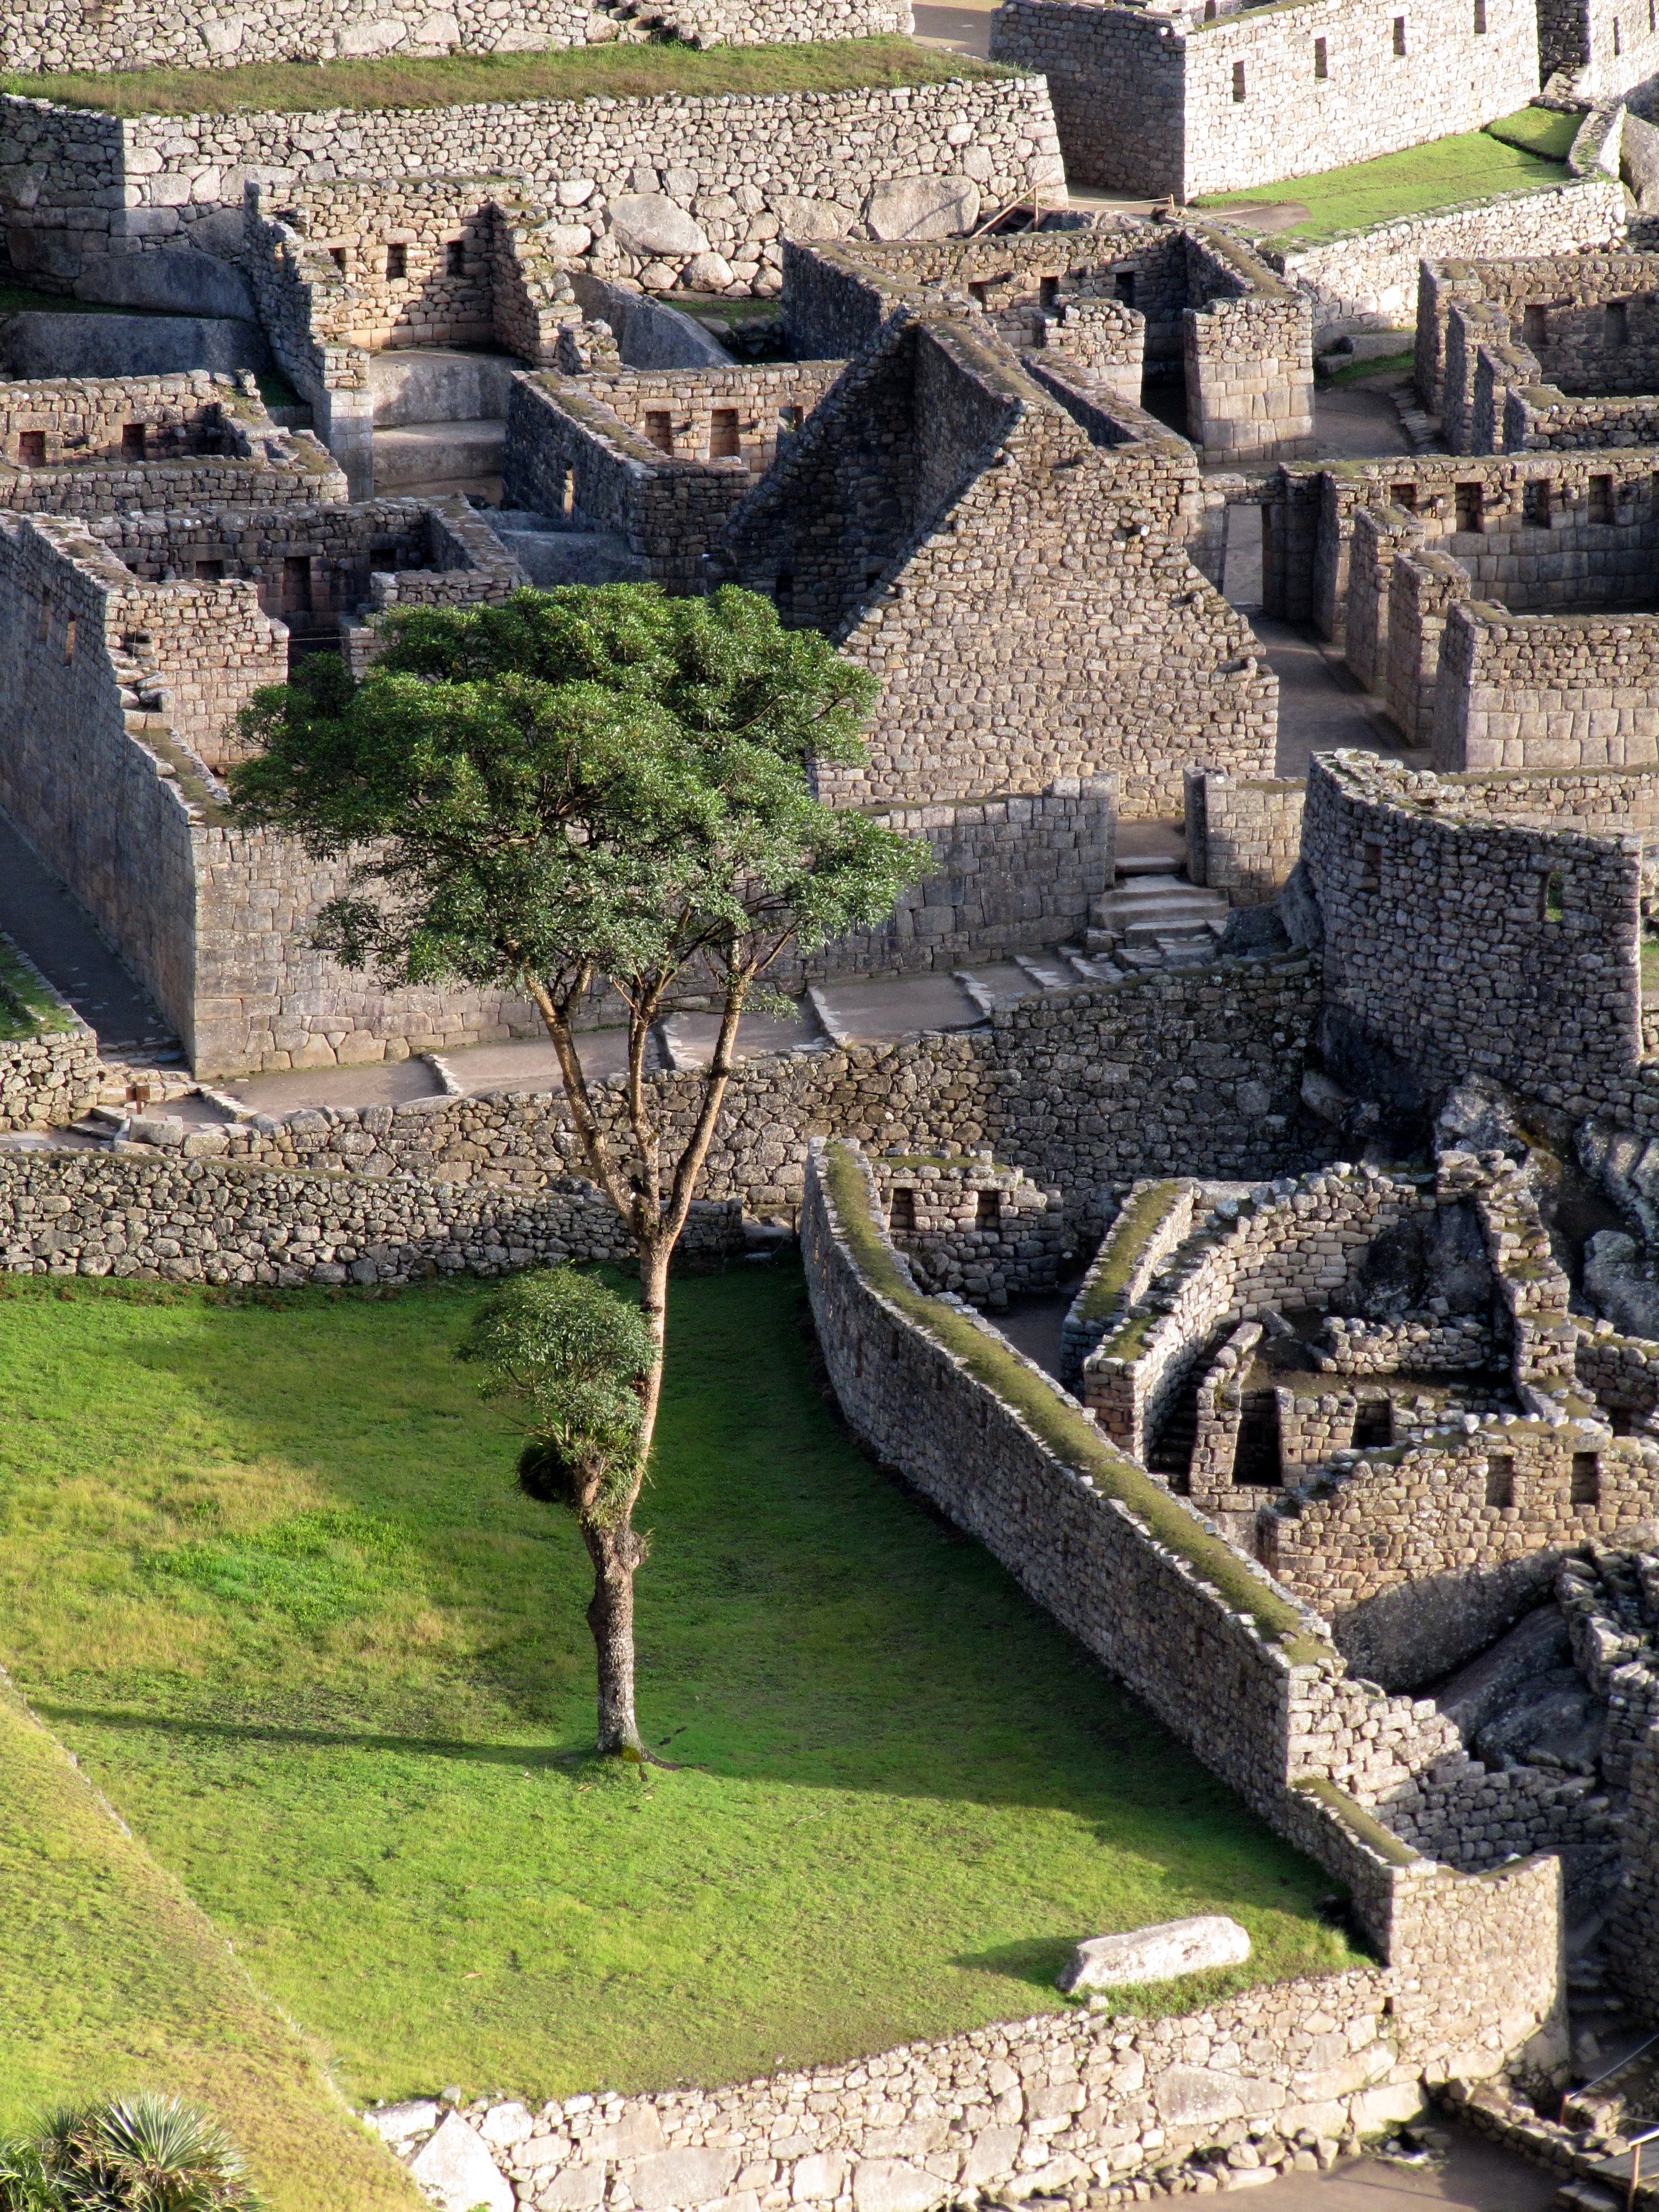
building, chateau, wall, village, castle, fortification, garden, tourism, machu picchu, peru, world heritage, ruins, monastery, history, estate, andes, middle ages, ancient rome, archaeological site, ancient history